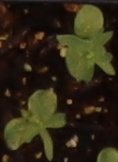
Label: Flax